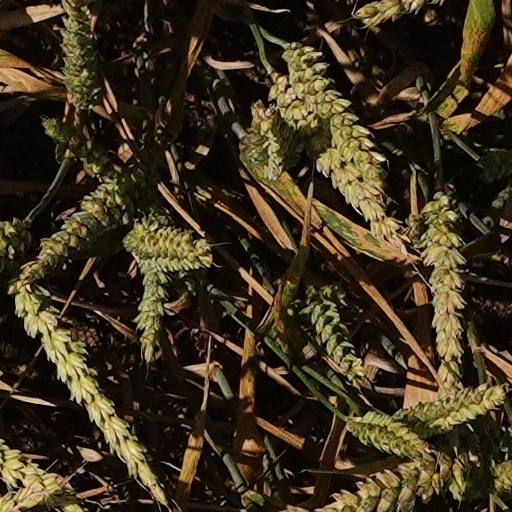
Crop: wheat